Patricia Leonard

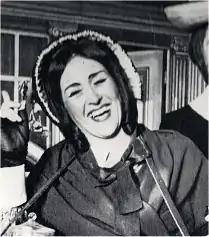
Pat Leonard as Little Buttercup, 1979

Patricia Leonard (9 March 1936 – 28 January 2010) was an English opera singer, best known for her performances in mezzo-soprano and contralto roles of the Savoy Operas with the D'Oyly Carte Opera Company.